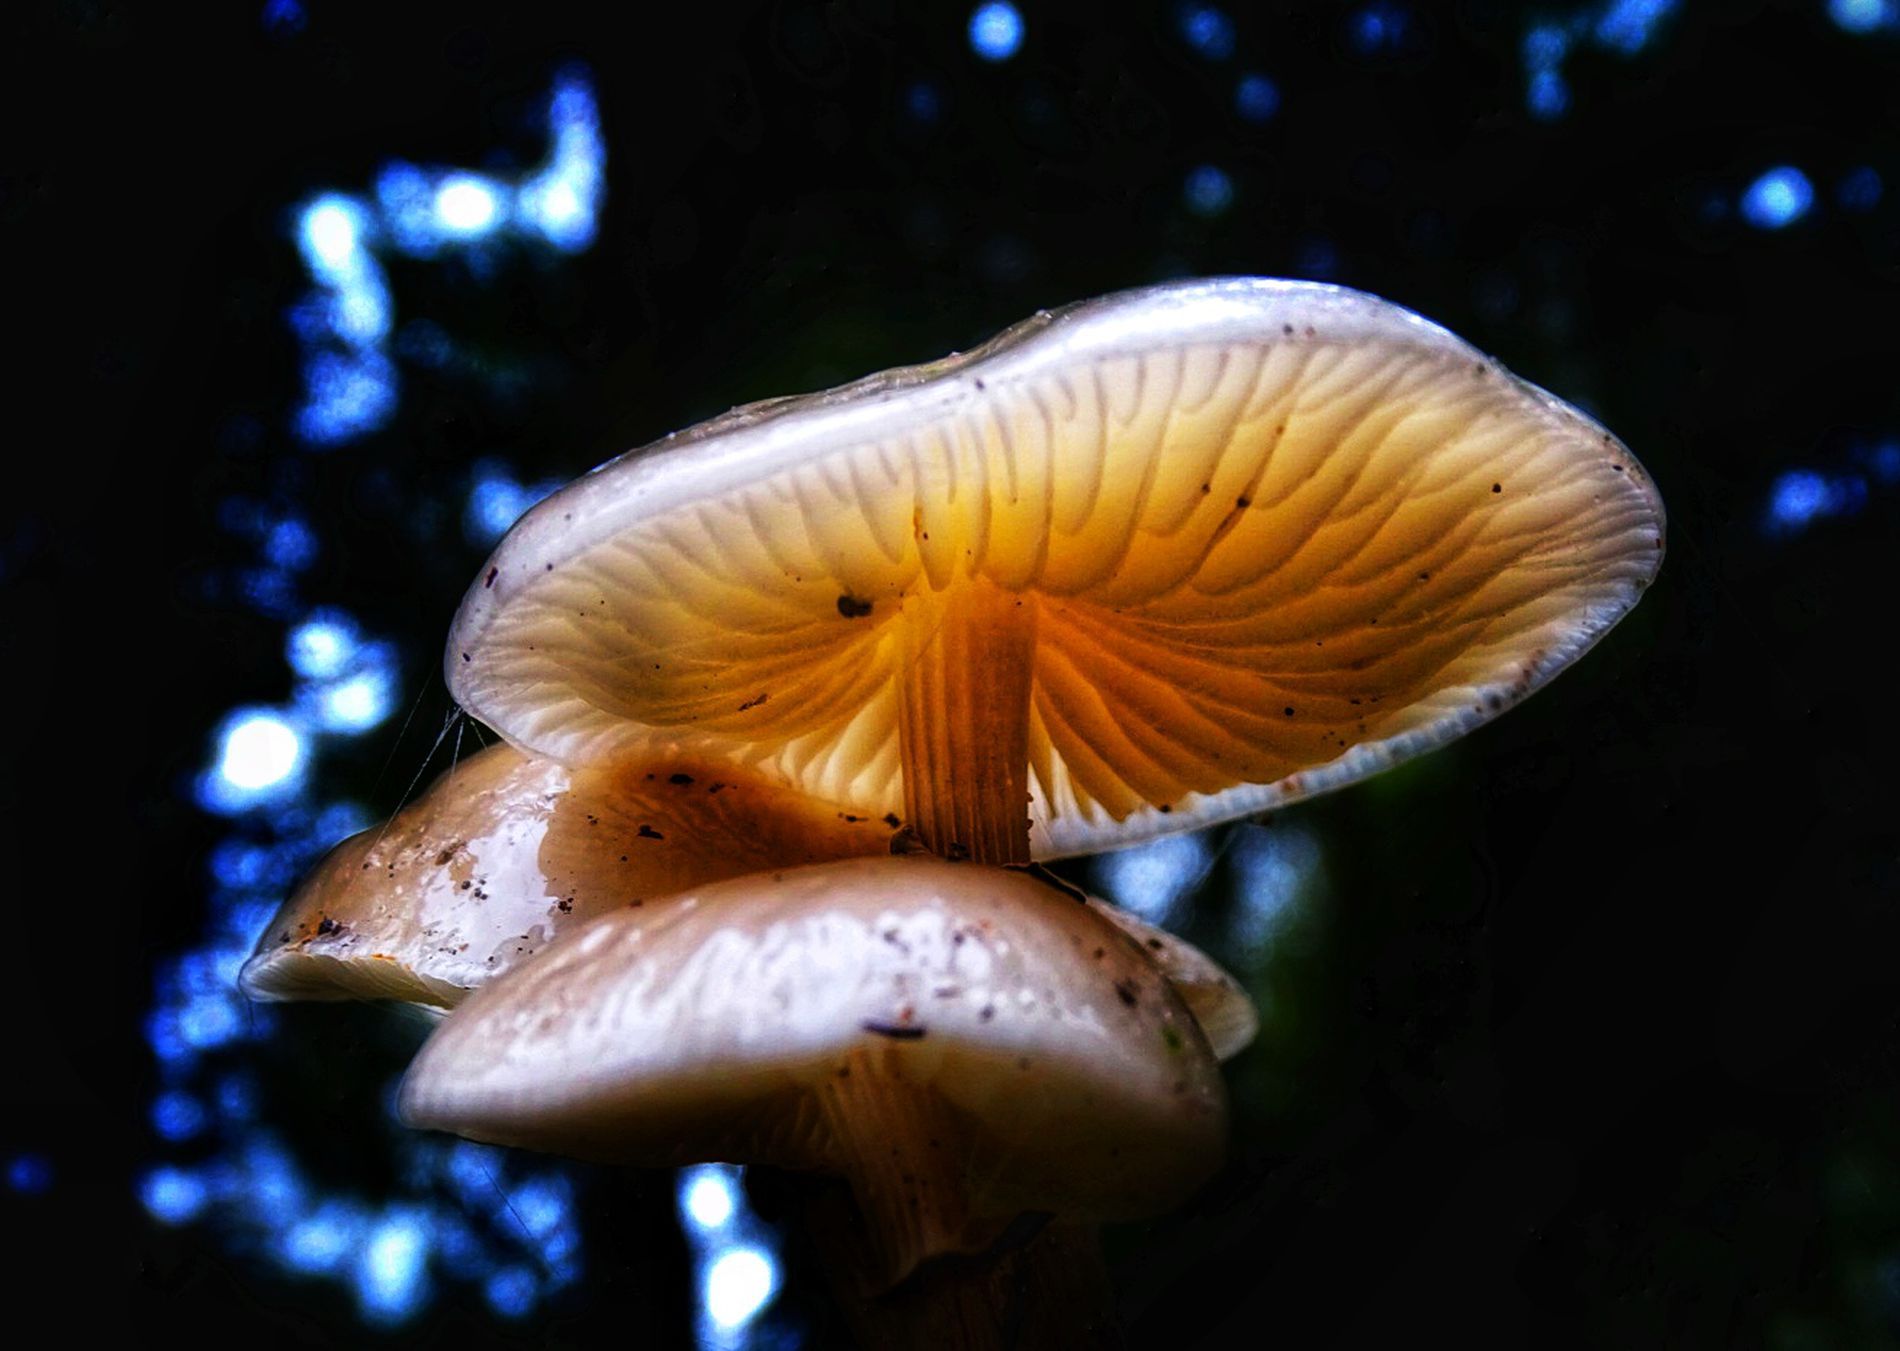
Glowing Cap.
A cluster of Oudemansiella mucida mushrooms glows in white, yellow, and orange hues against a soft, blurred background. The light enhances their jelly like texture, creating a magical forest scene.
Macro shot taken from low upward angle, in a color palette of white, soft yellow, orange and dark green. light passes through the translucent mushroom caps, giving them a radiant, almost bioluminescent appearance.
Labels: Fungus, Plant, Agaric, Amanita, Mushroom, Blurred Background, Oudemansiella mucida
Camera: SONY DSC-HX400V
Aperture: F3.2
Exposure: 1/60 sec
ISO: 200
Focal length: 7.8 mm